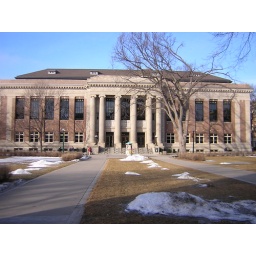
Walter Library, My office is located in this building (Winter 2005)